Second Philippine Republic

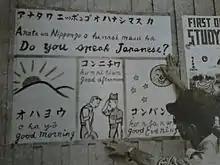
Japanese soldiers posting instructive posters on the Japanese language

The first issue in 1942 consisted of denominations of 1, 5, 10 and 50 centavos and 1, 5, and 10 Pesos. The next year brought ""replacement notes"" of the 1, 5 and 10 Pesos while 1944 ushered in a 100 Peso note and soon after an inflationary 500 Pesos note. In 1945, the Japanese issued a 1,000 Pesos note. This set of new money, which was printed even before the war, became known in the Philippines as Mickey Mouse money due to its very low value caused by severe inflation. Anti-Japanese newspapers portrayed stories of going to the market laden with suitcases or ""bayong"" (native bags made of woven coconut or "buri" leaf strips) overflowing with the Japanese-issued bills. In 1944, a box of matches cost more than 100 "Mickey Mouse" pesos. In 1945, a kilogram of camote cost around 1000 "Mickey Mouse" pesos. Inflation plagued the country with the devaluation of the Japanese money, evidenced by a 60% inflation experienced in January 1944.